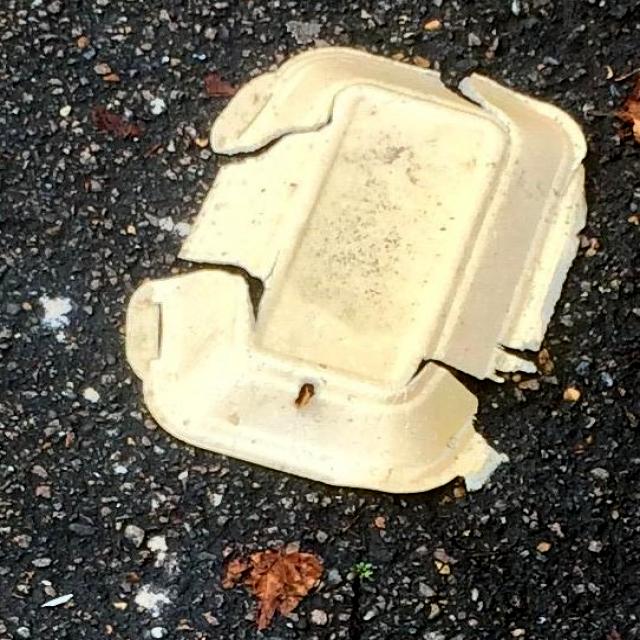
Label: Trash